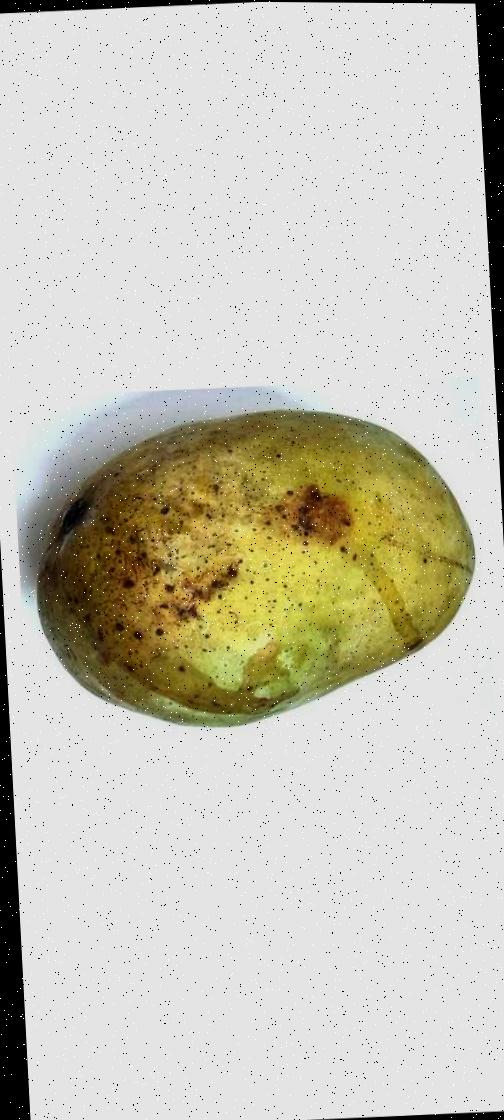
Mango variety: Fazli Classic